Double act

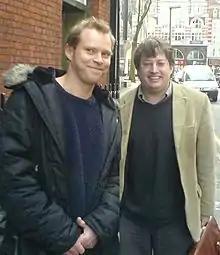
Mitchell and Webb

Internationally the most popular double act of the 1970s was the Italian duo Terence Hill and Bud Spencer. The team had already made three straight westerns together during the 1960s but turned their act towards slapstick in their fourth ("They Call Me Trinity", 1970), with massive success.